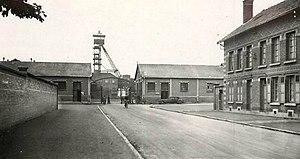
La Fosse n° 23 dite Thellier de Poncheville de la Compagnie des mines de Courrières était un charbonnage constitué d'un seul puits situé à Noyelles-sous-Lens, Pas-de-Calais, Nord-Pas-de-Calais, France.
La fosse nᵒ 23 dite Charles Thellier de Poncheville de la Compagnie des mines de Courrières est un ancien charbonnage du Bassin minier du Nord-Pas-de-Calais, situé à Noyelles-sous-Lens. La fosse commencée le 22 août 1928 est mise en service le 1ᵉʳ avril 1929. Des cités sont édifiés à proximité de la fosse. Les terrils nᵒˢ 106, 23 de Courrières, et 240, Cavalier du 23, sont édifiés à proximité de la fosse, le second est un cavalier minier.